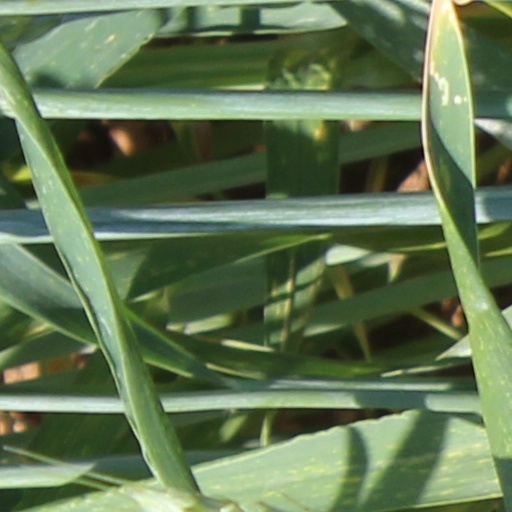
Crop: wheat